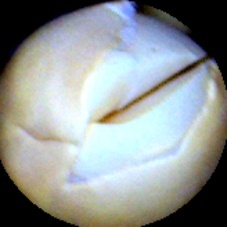
Label: Broken